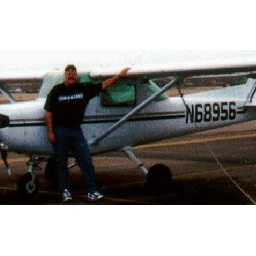
the plane I train in